City of Edinburgh Racing Club

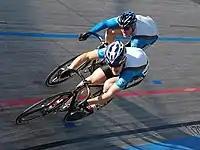
Riders from the City of Edinburgh Racing Club competing

The City of Edinburgh Racing Club is a cycling club based in Edinburgh, Scotland. The club is said to be the most successful club in British track cycling; its members having won numerous national and international medals.